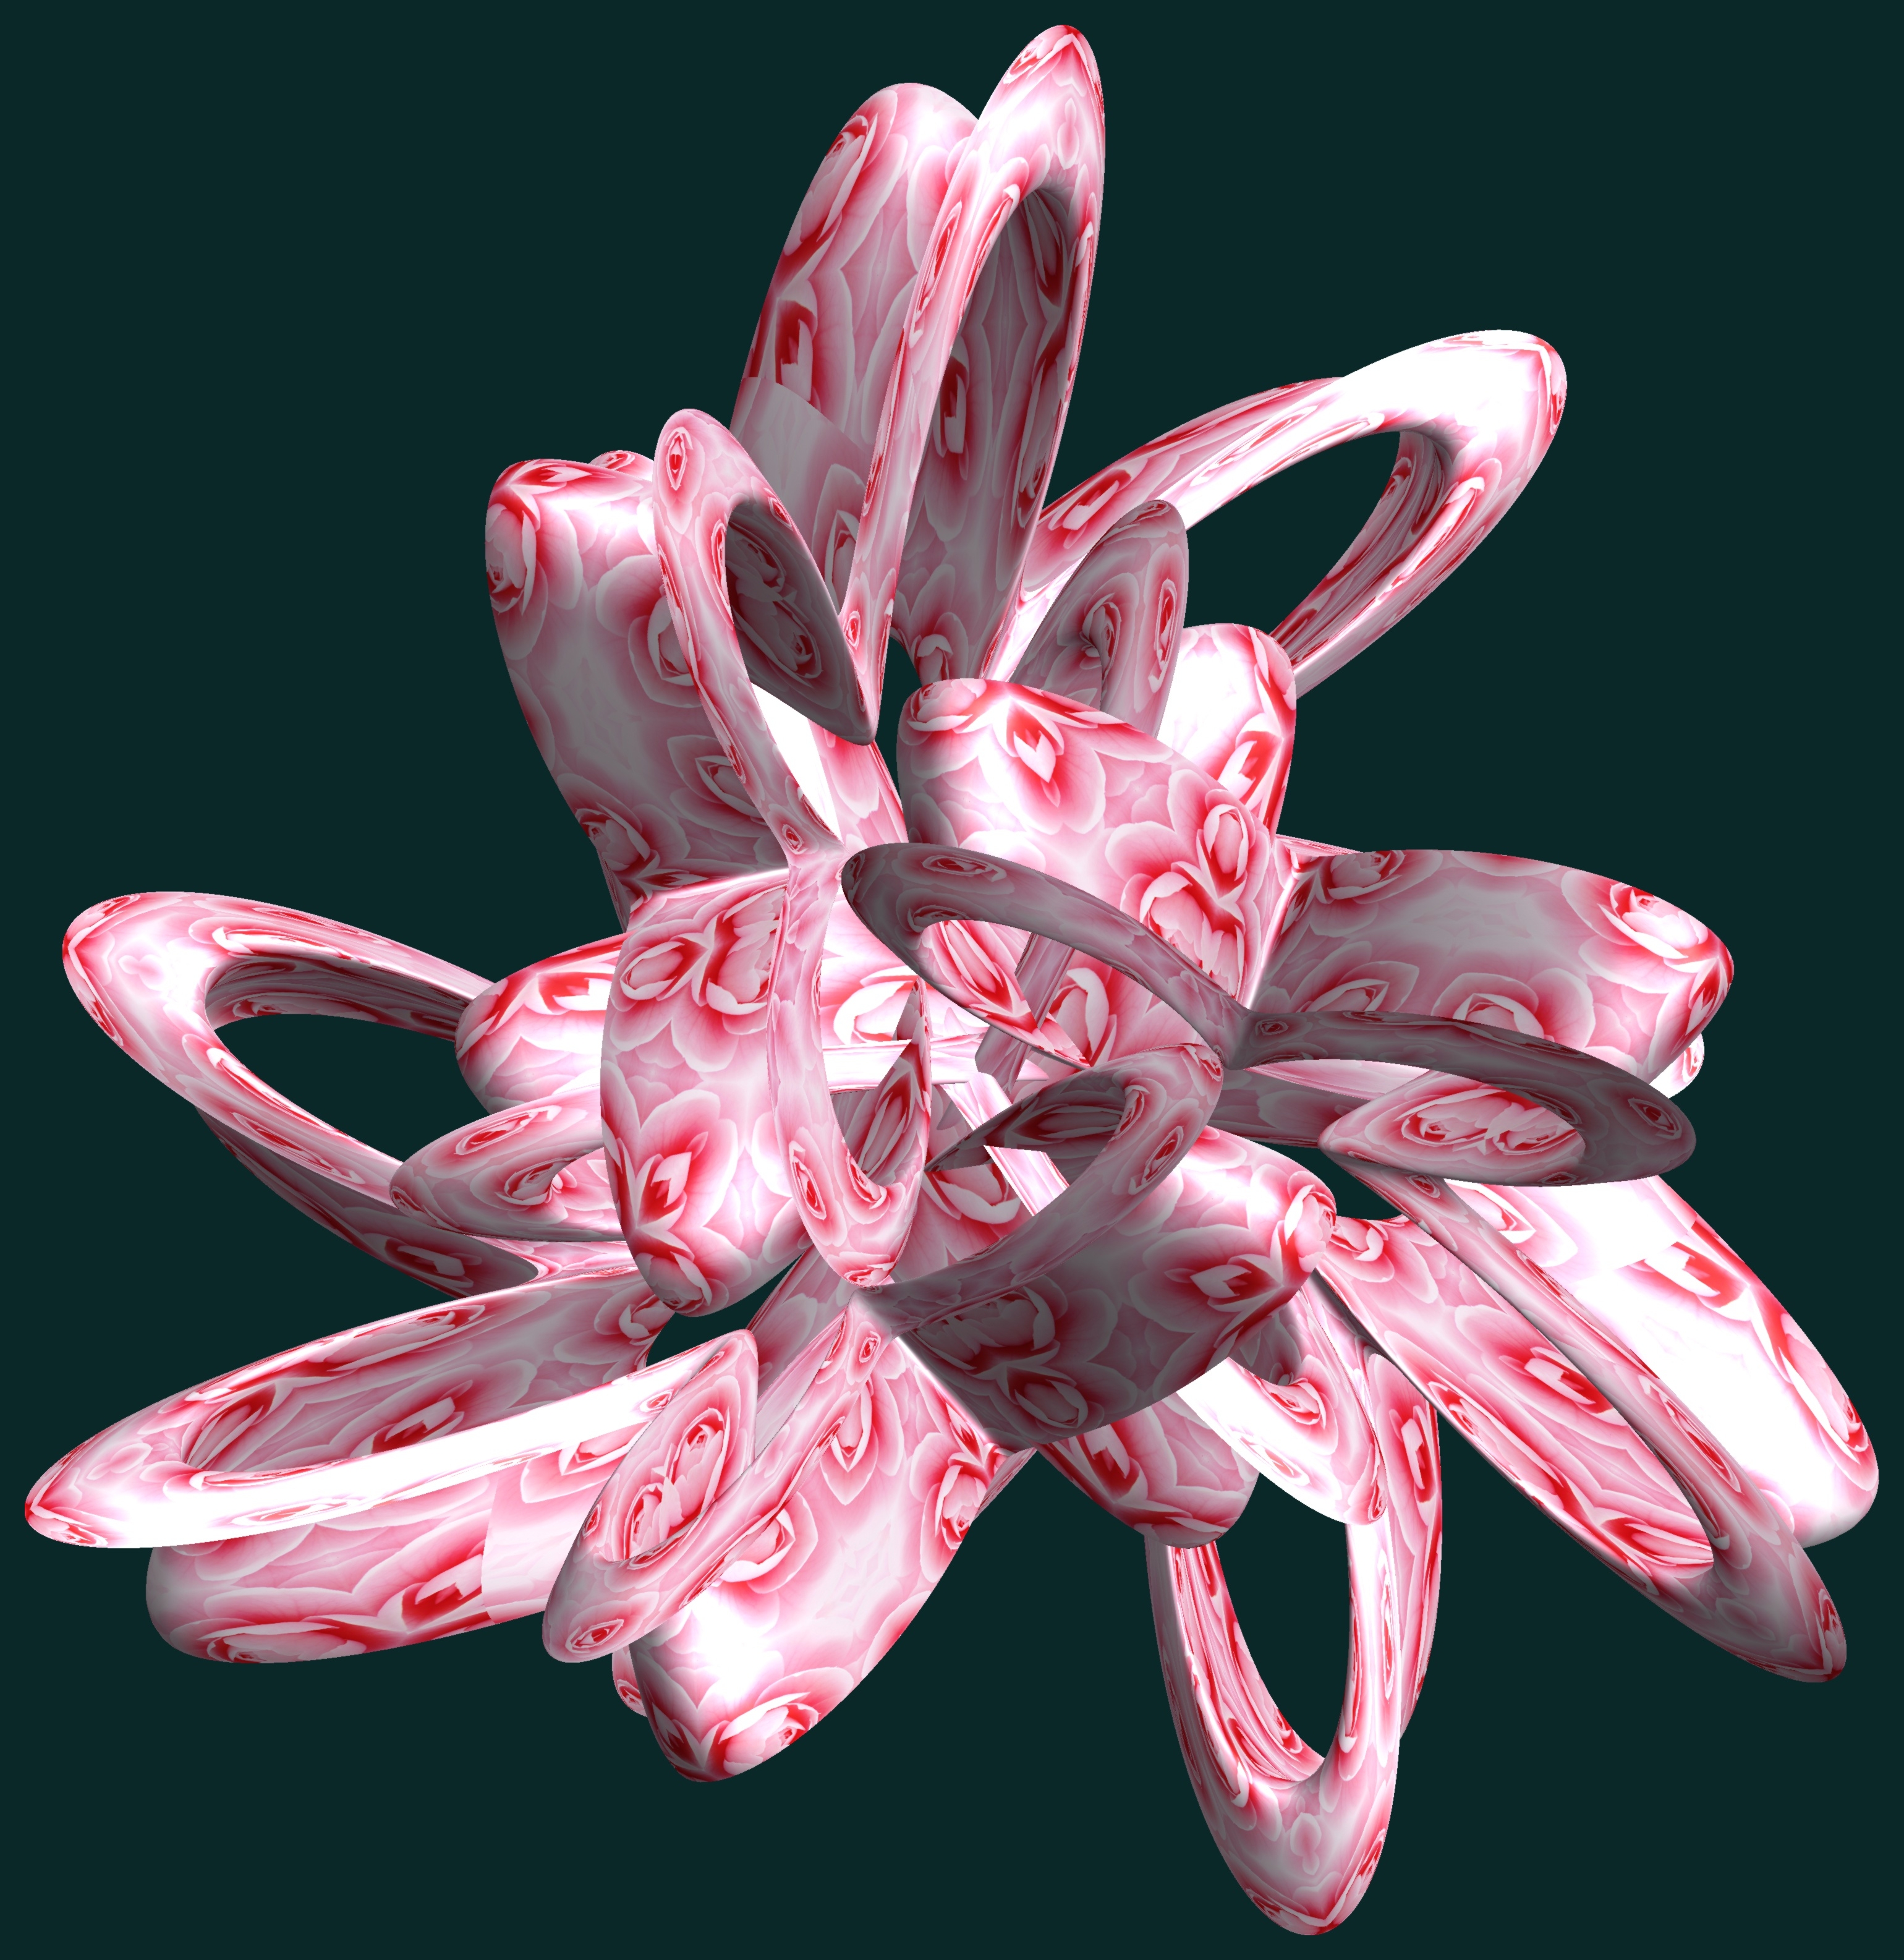
blossom, abstract, structure, plant, texture, flower, petal, pattern, geometry, pink, flora, sculpture, cool image, design, symmetry, 3d, graphic, lily, shape, torus, mathematica, cg, parametricplot3d, code, program, algorithm, mapping, geometricsculpture, hexagram, macro photography, flowering plant, land plant